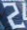
Number: 2